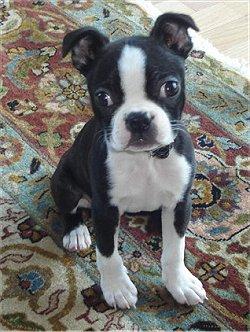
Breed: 230-n000084-Boston_bull